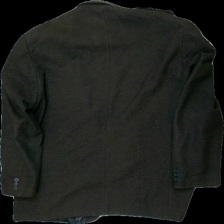
View: back
Type: Jacket
Category: Men
Brand: Not in the list
Brand text on label: douglas
Colors: Brown, Black
Material: 66% viskos 34% polyester
Pattern: Other
Cut: V-collar
Size: 116
Season: All
Stains: Major
Damage: smutsigt
Damage location: top center
Damage 2: smutsigt
Damage 2 location: middle right
Damage 3: smuts fläck
Damage 3 location: middle center
Price range: <50
Recommended usage: Export
Description: kavaj med svarta knappar